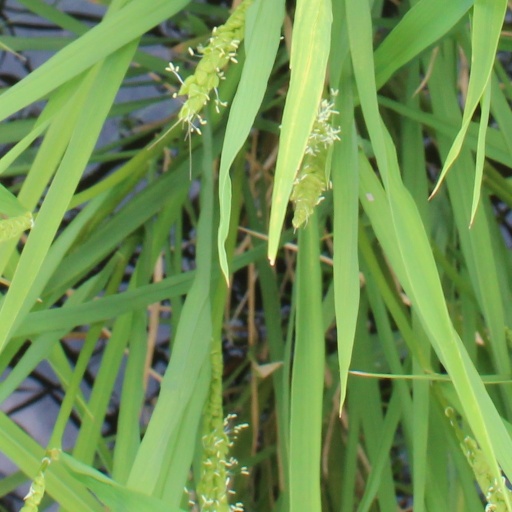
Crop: rice